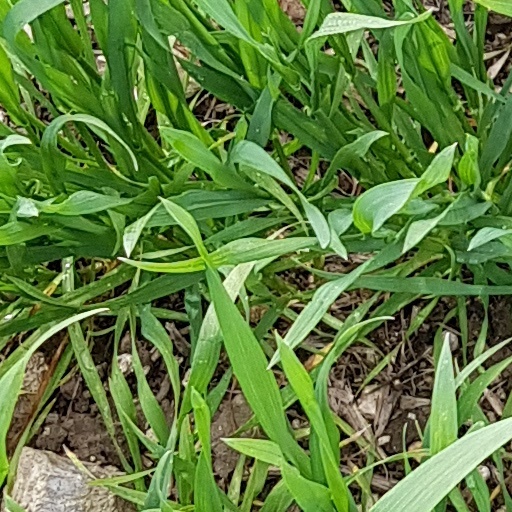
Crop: wheat